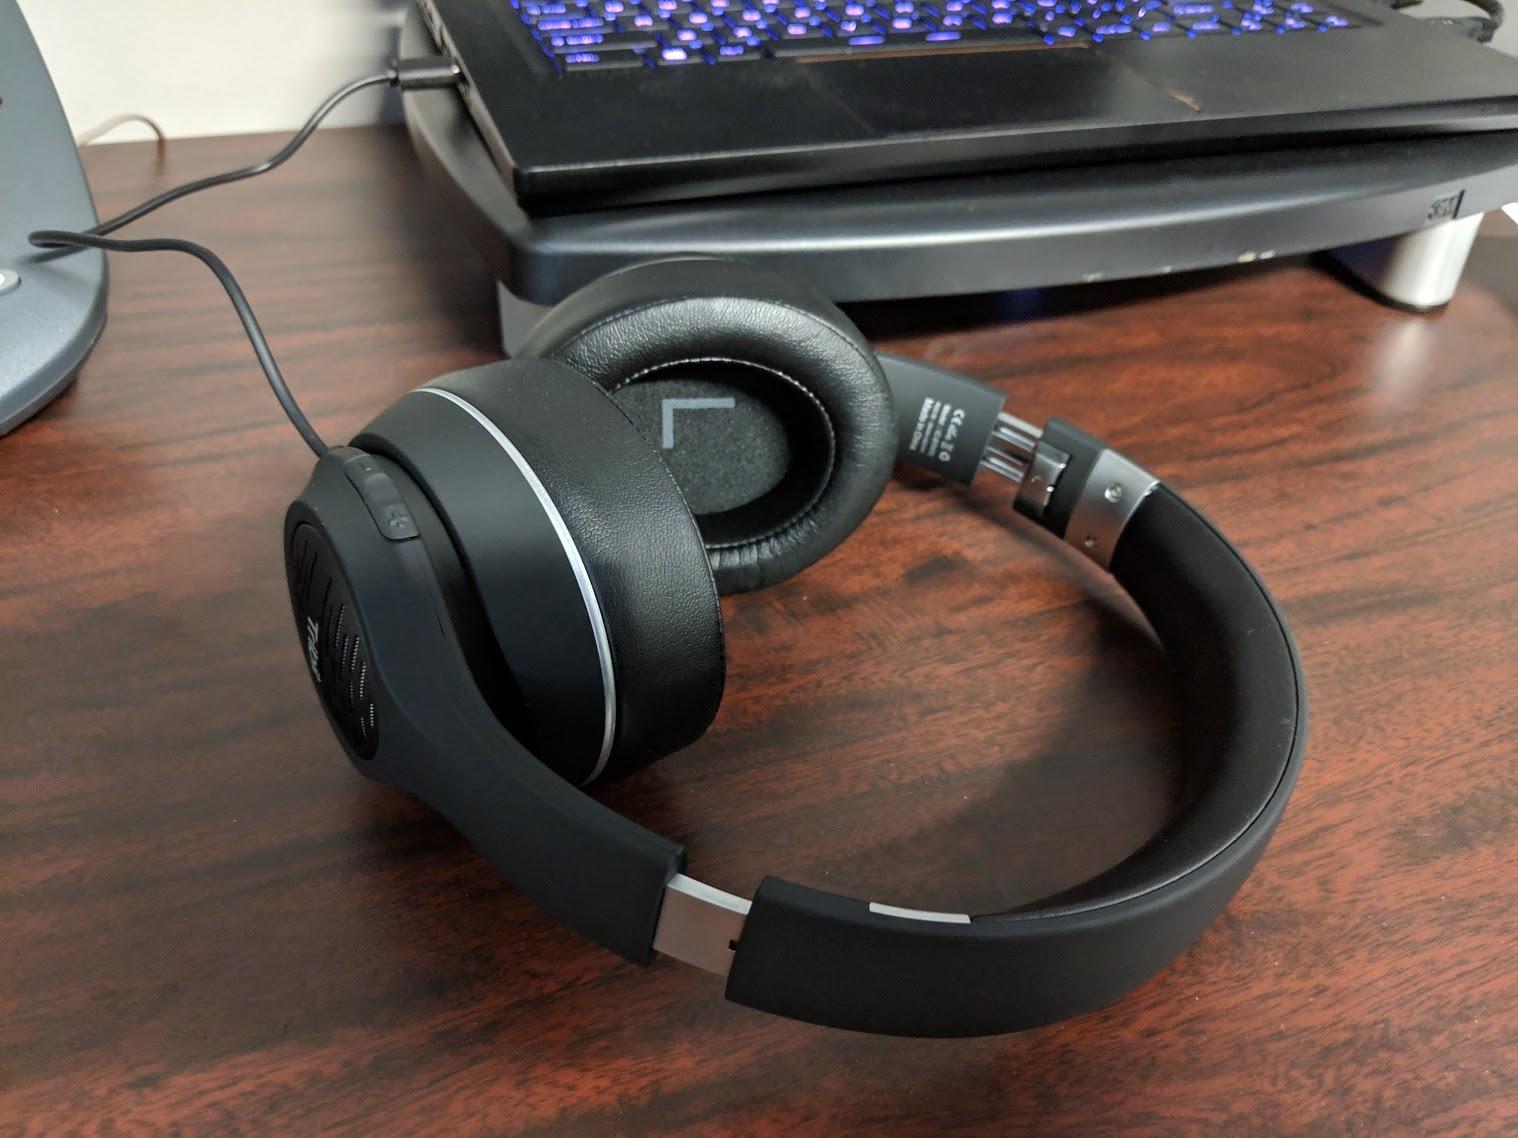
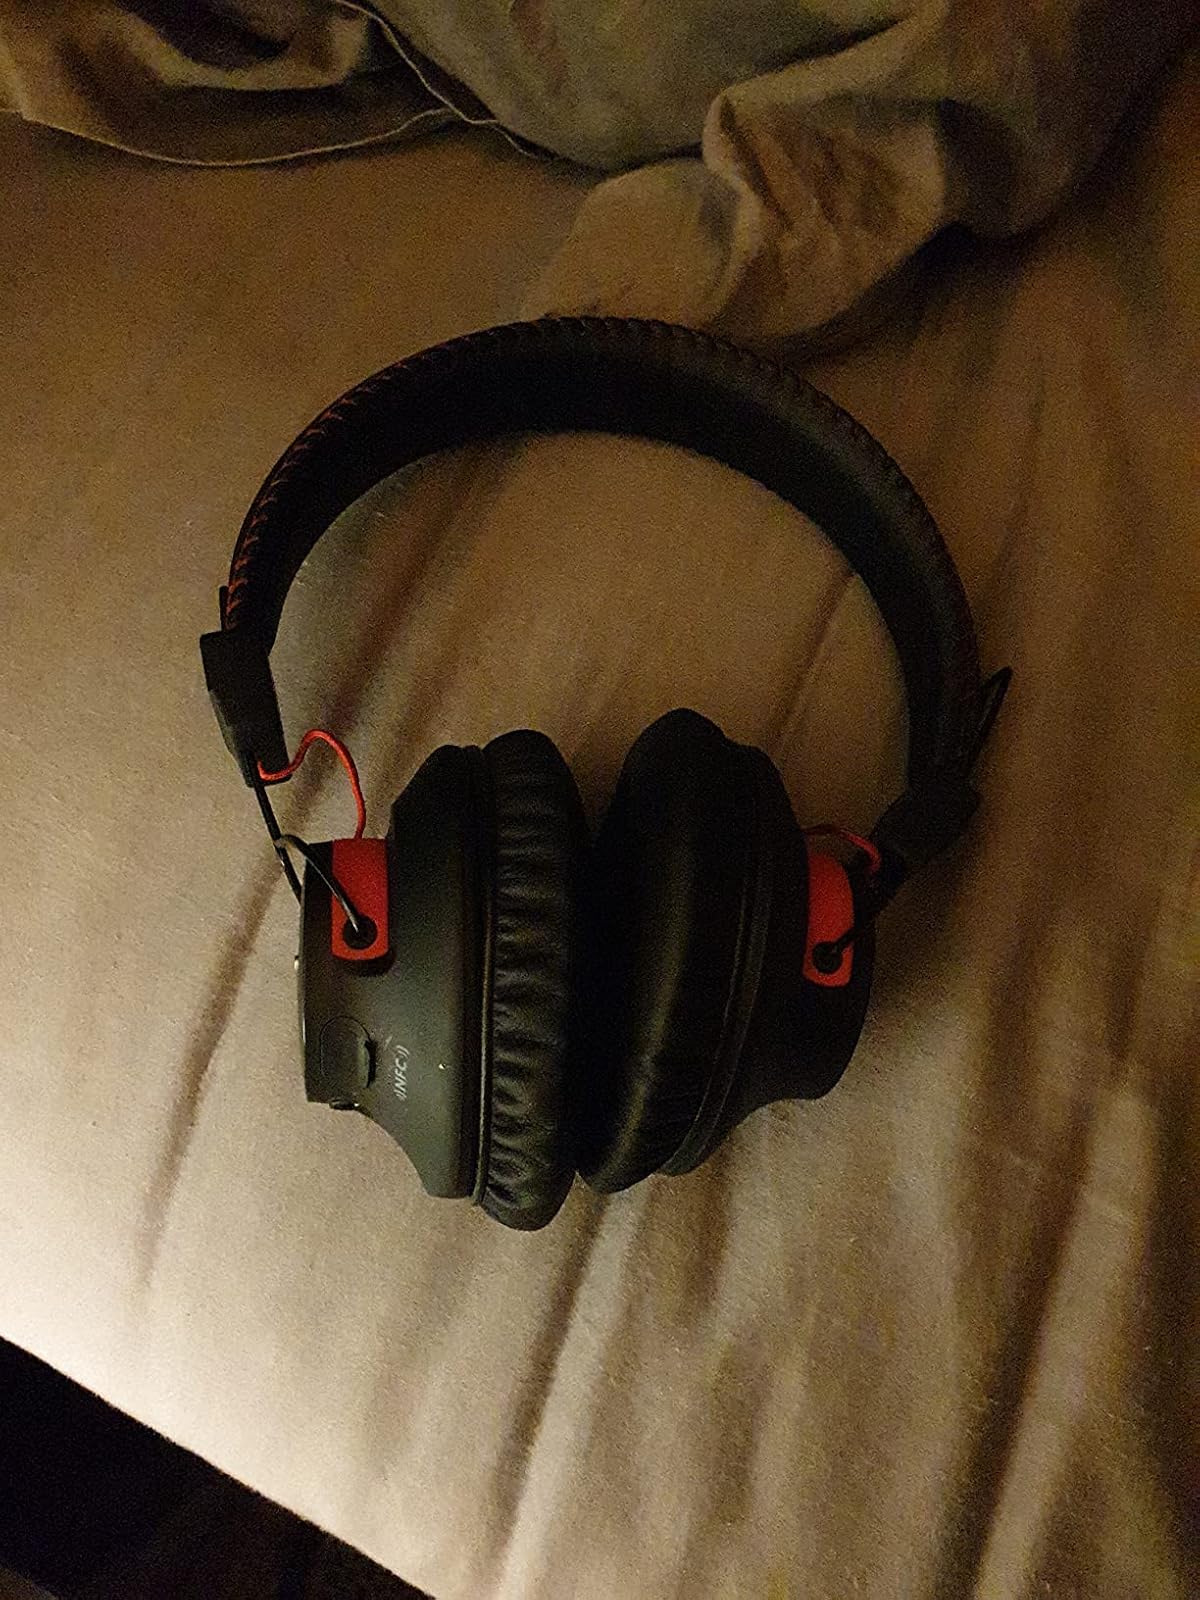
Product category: headphones
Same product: no